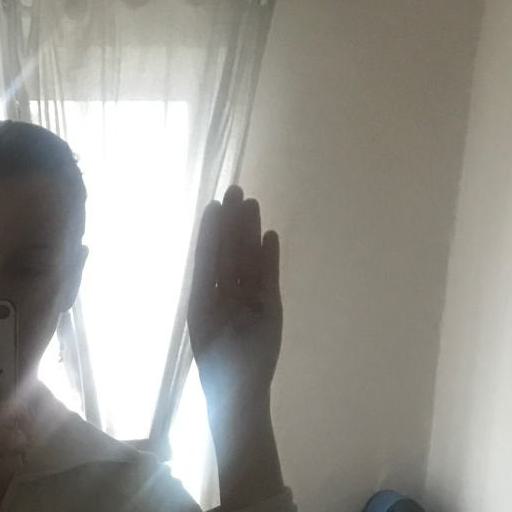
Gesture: stop